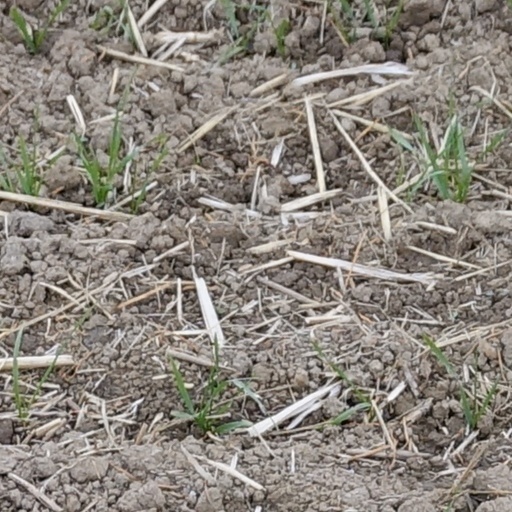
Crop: wheat